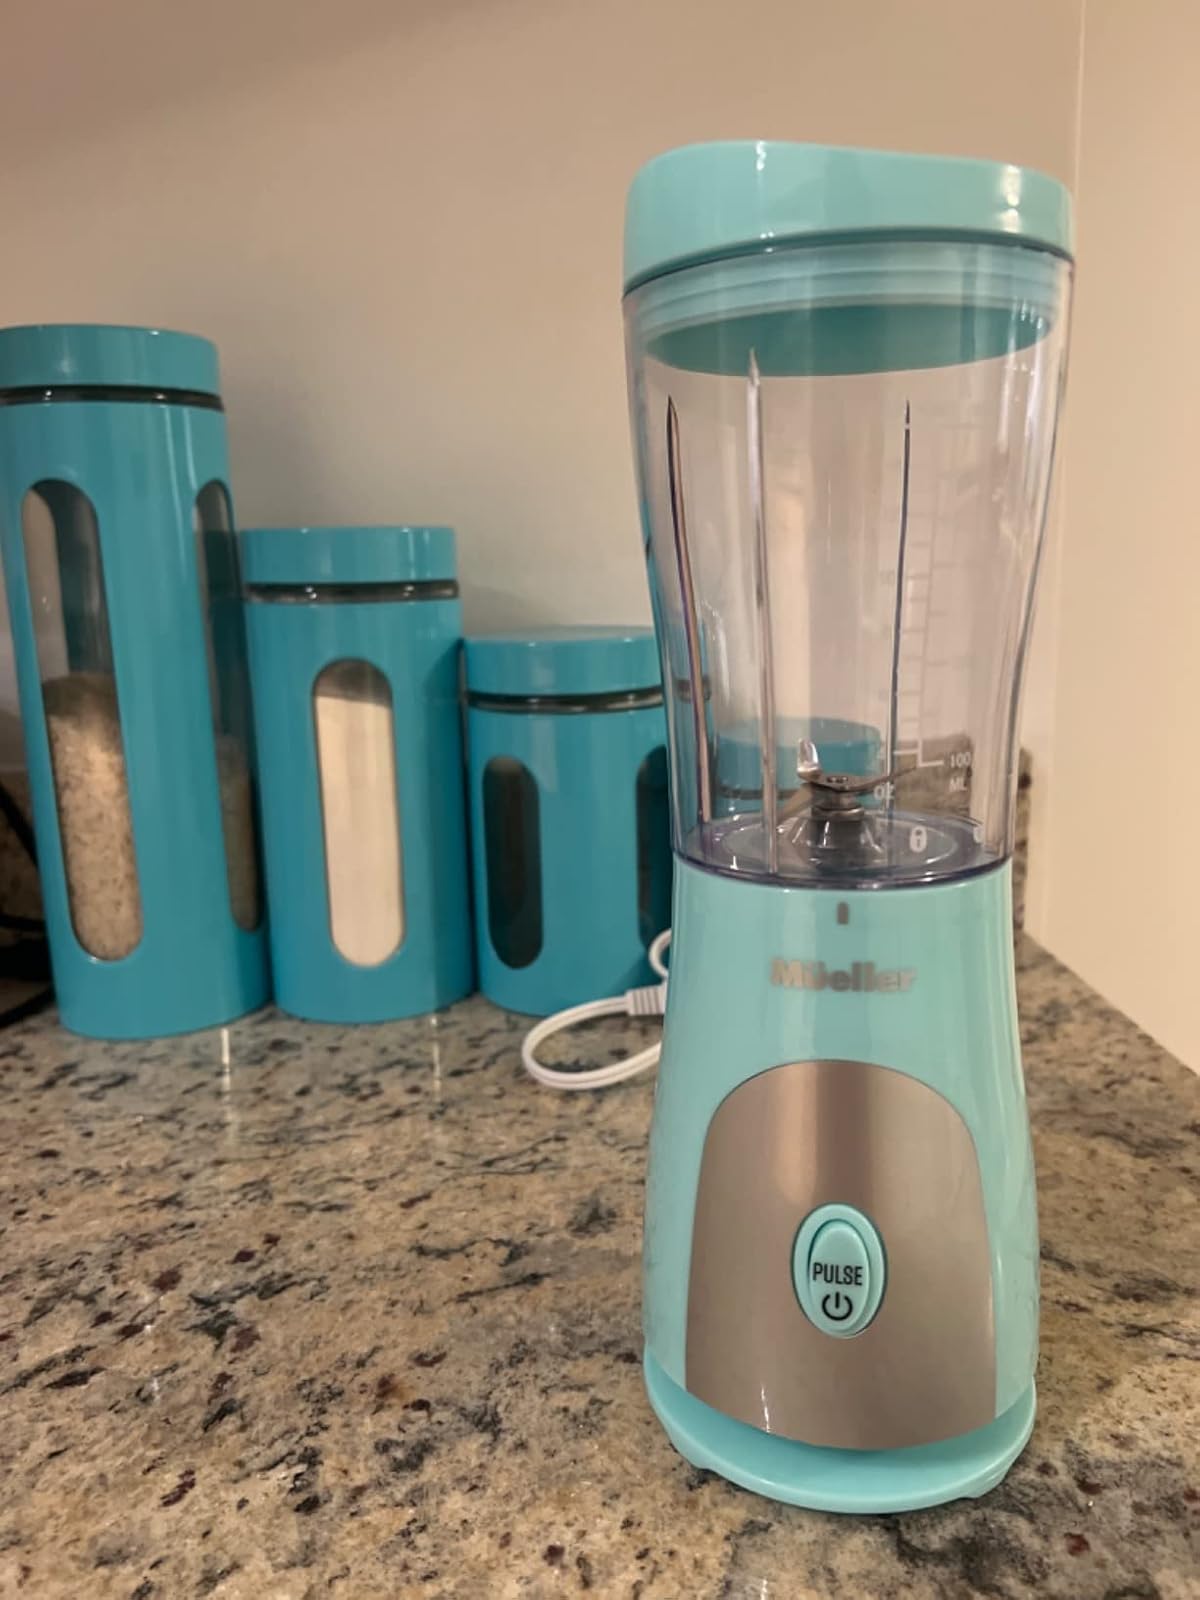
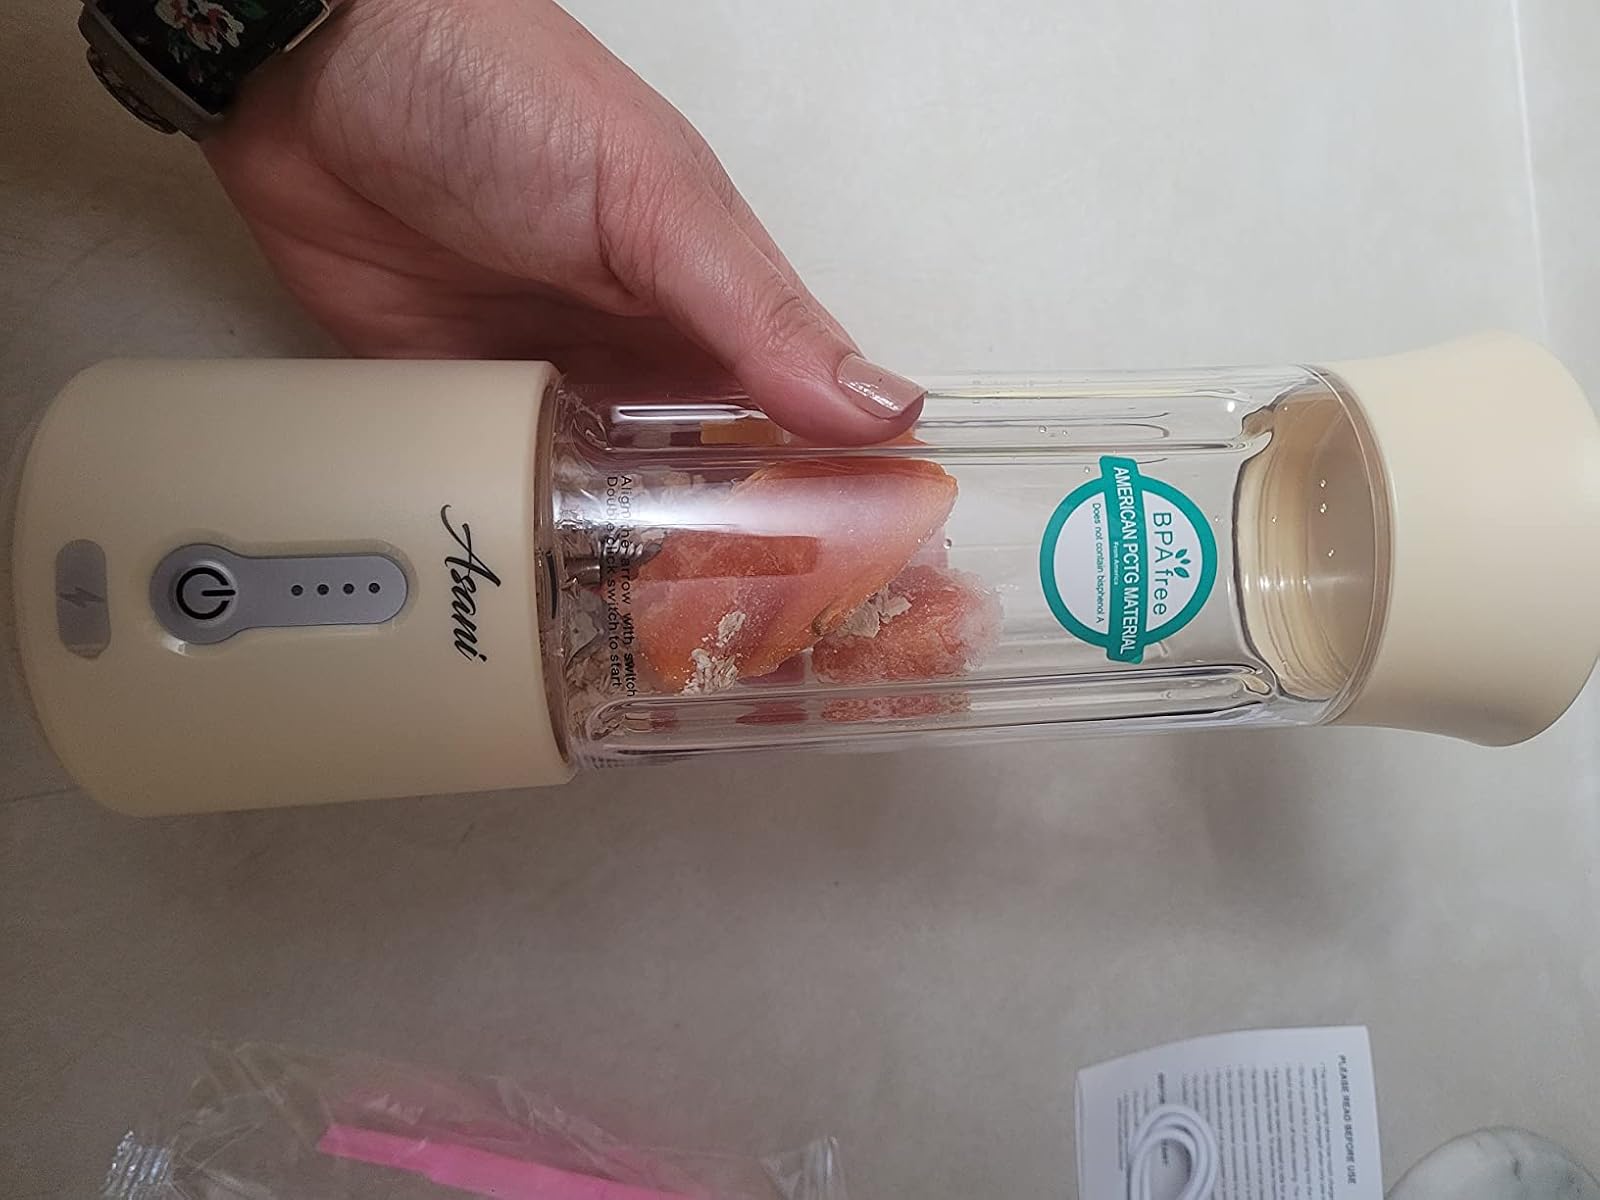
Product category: items_blender
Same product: no